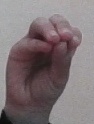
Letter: ha